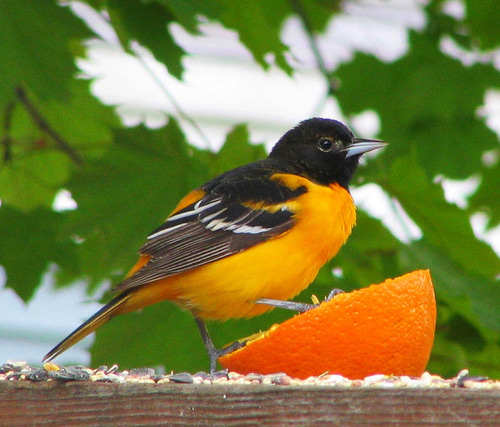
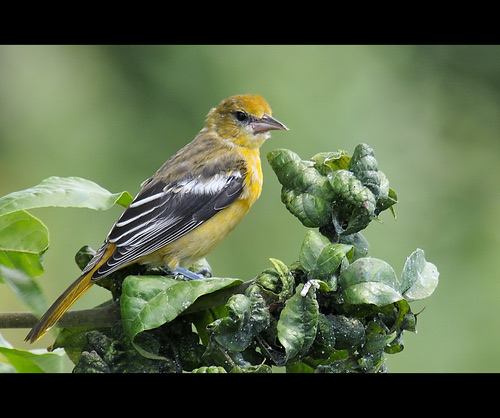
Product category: misc
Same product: yes